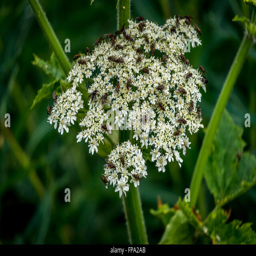
flies on a white wild flower in the high alpine